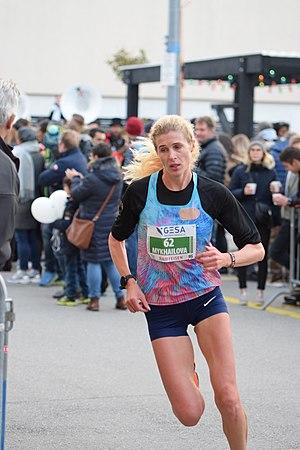
Daria Mykhailova à la Corrida bulloise 2019